Jöns Jacob Berzelius

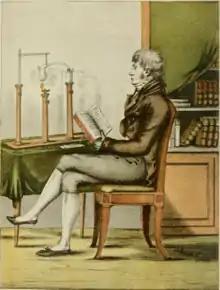
Illustration of Berzelius (published 1903)

Through much of his life, Berzelius suffered various medical ailments. These included recurrent migraine headaches and then later on he suffered from gout. He also had episodes of depression.